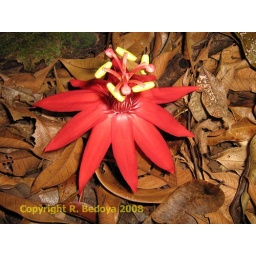
This plant is a vine, so you can see the flower everywhere, even over the soil.